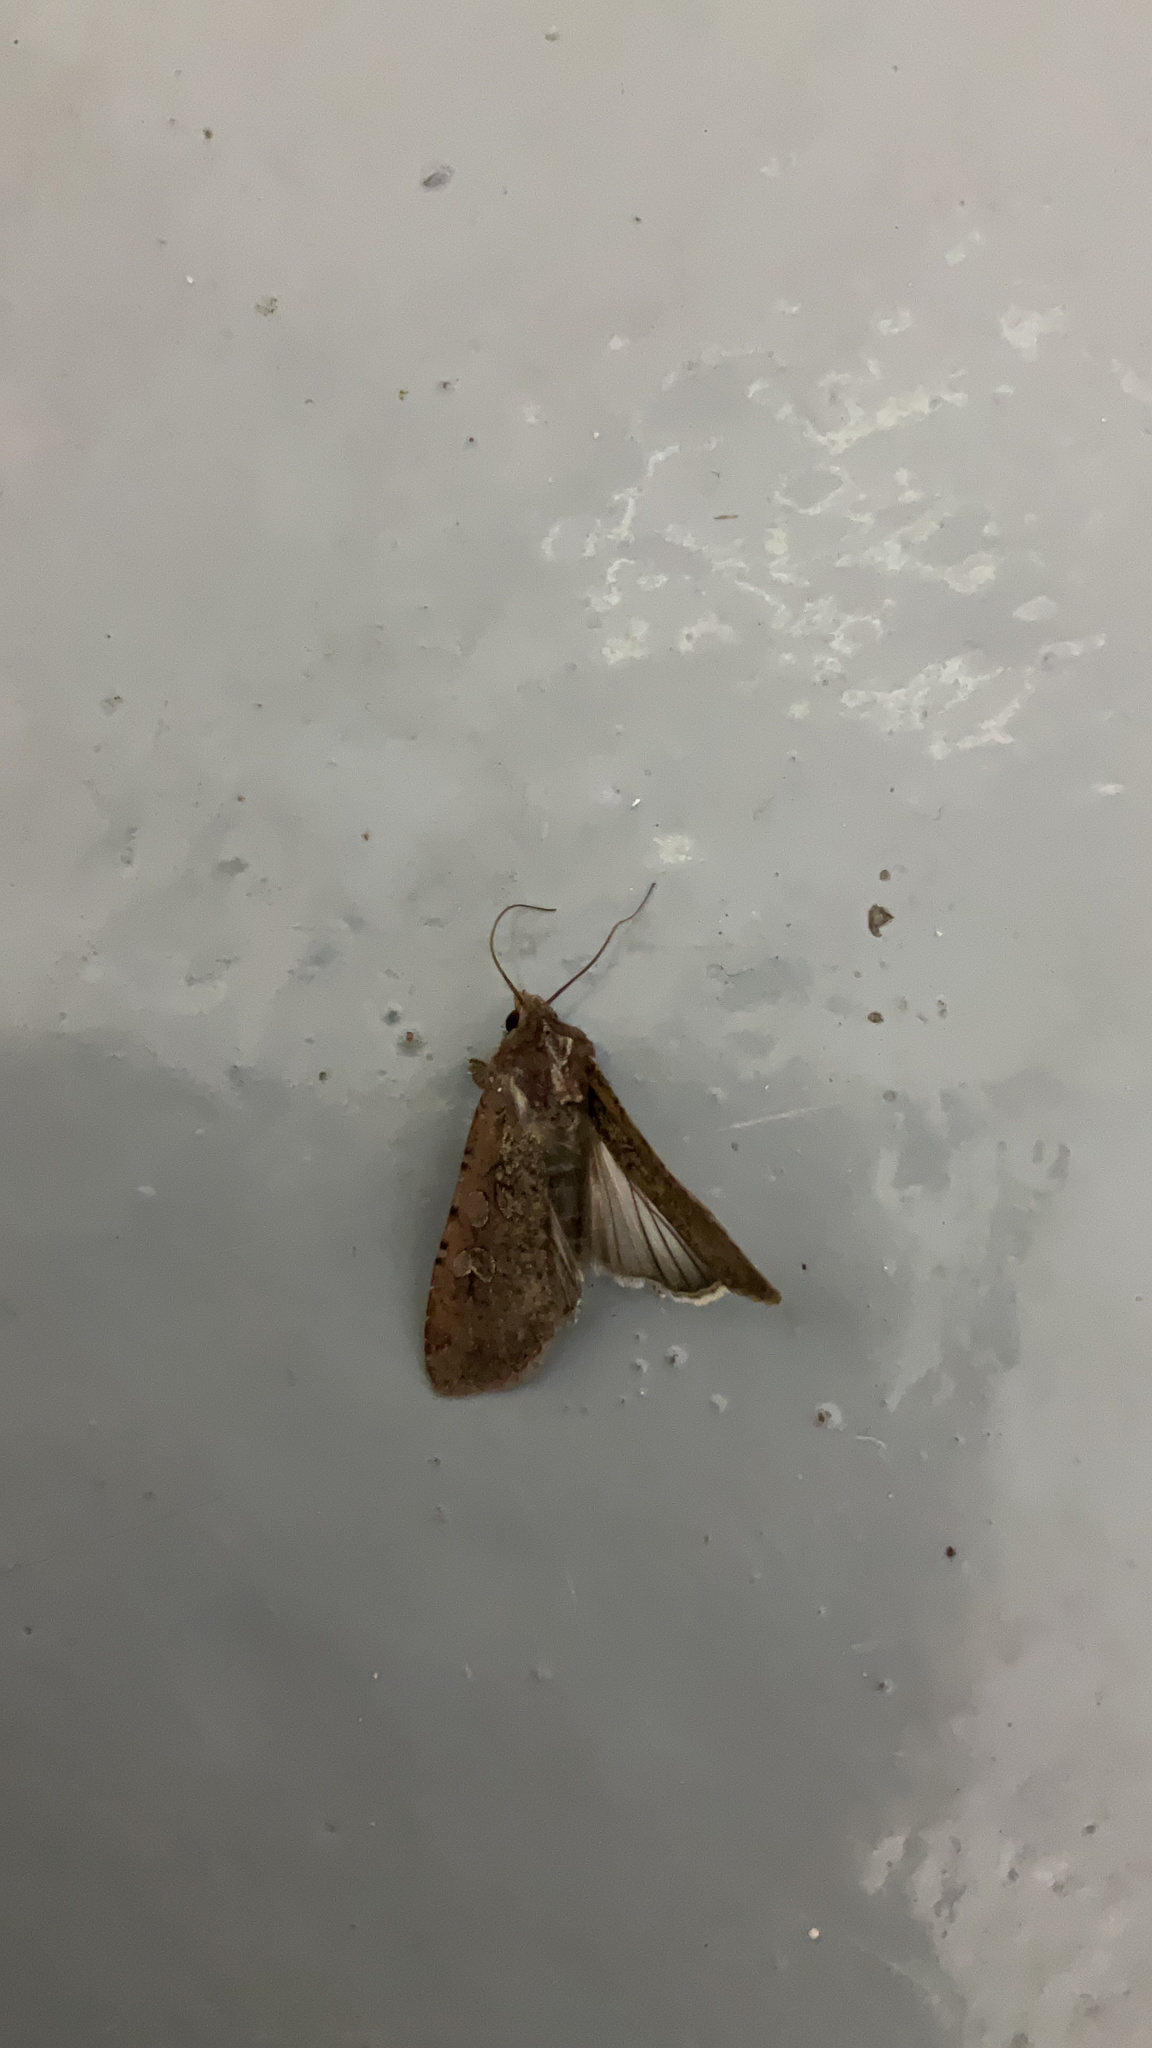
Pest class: cutworms